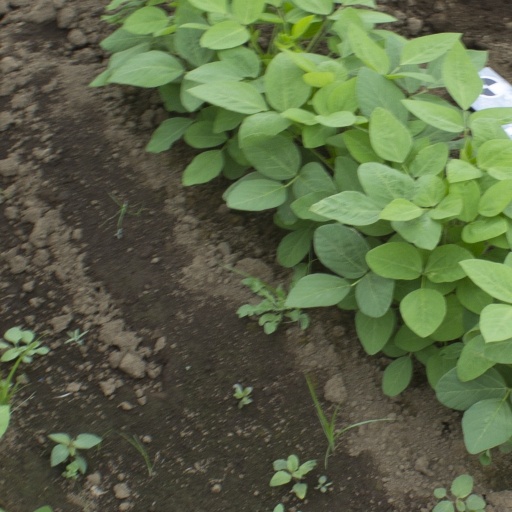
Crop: soybean